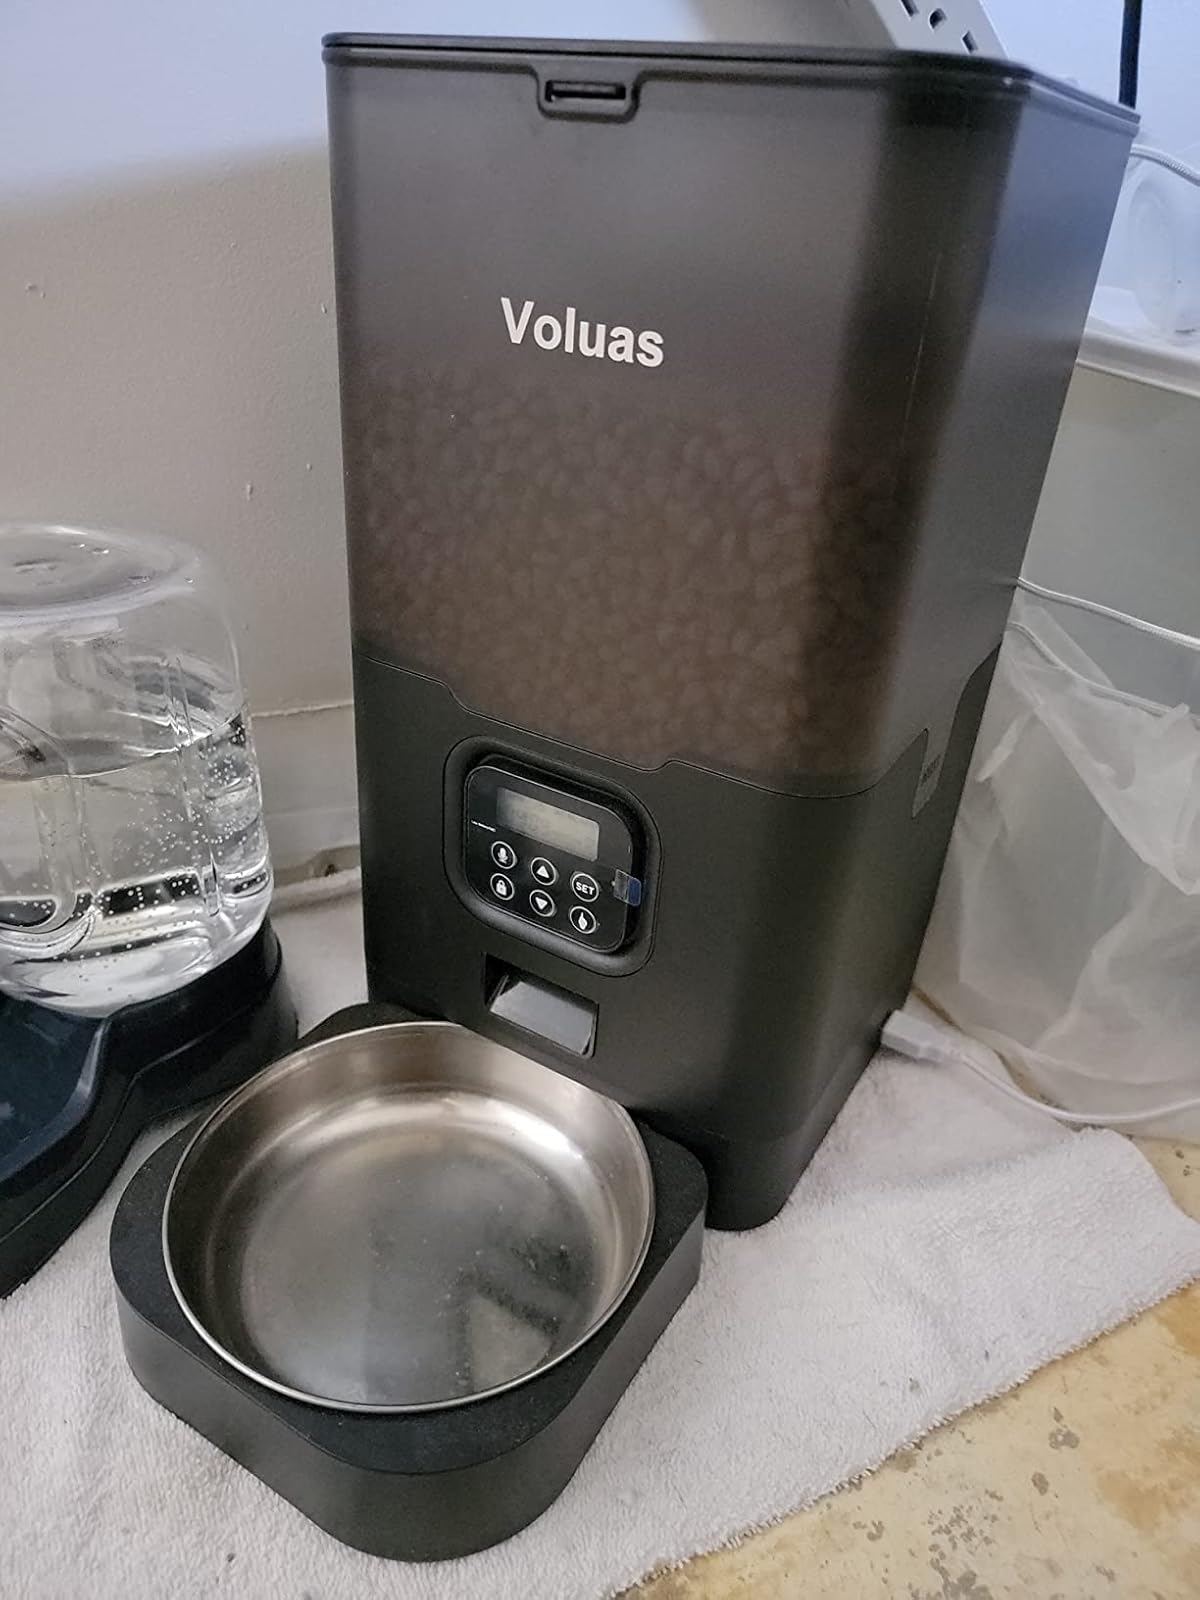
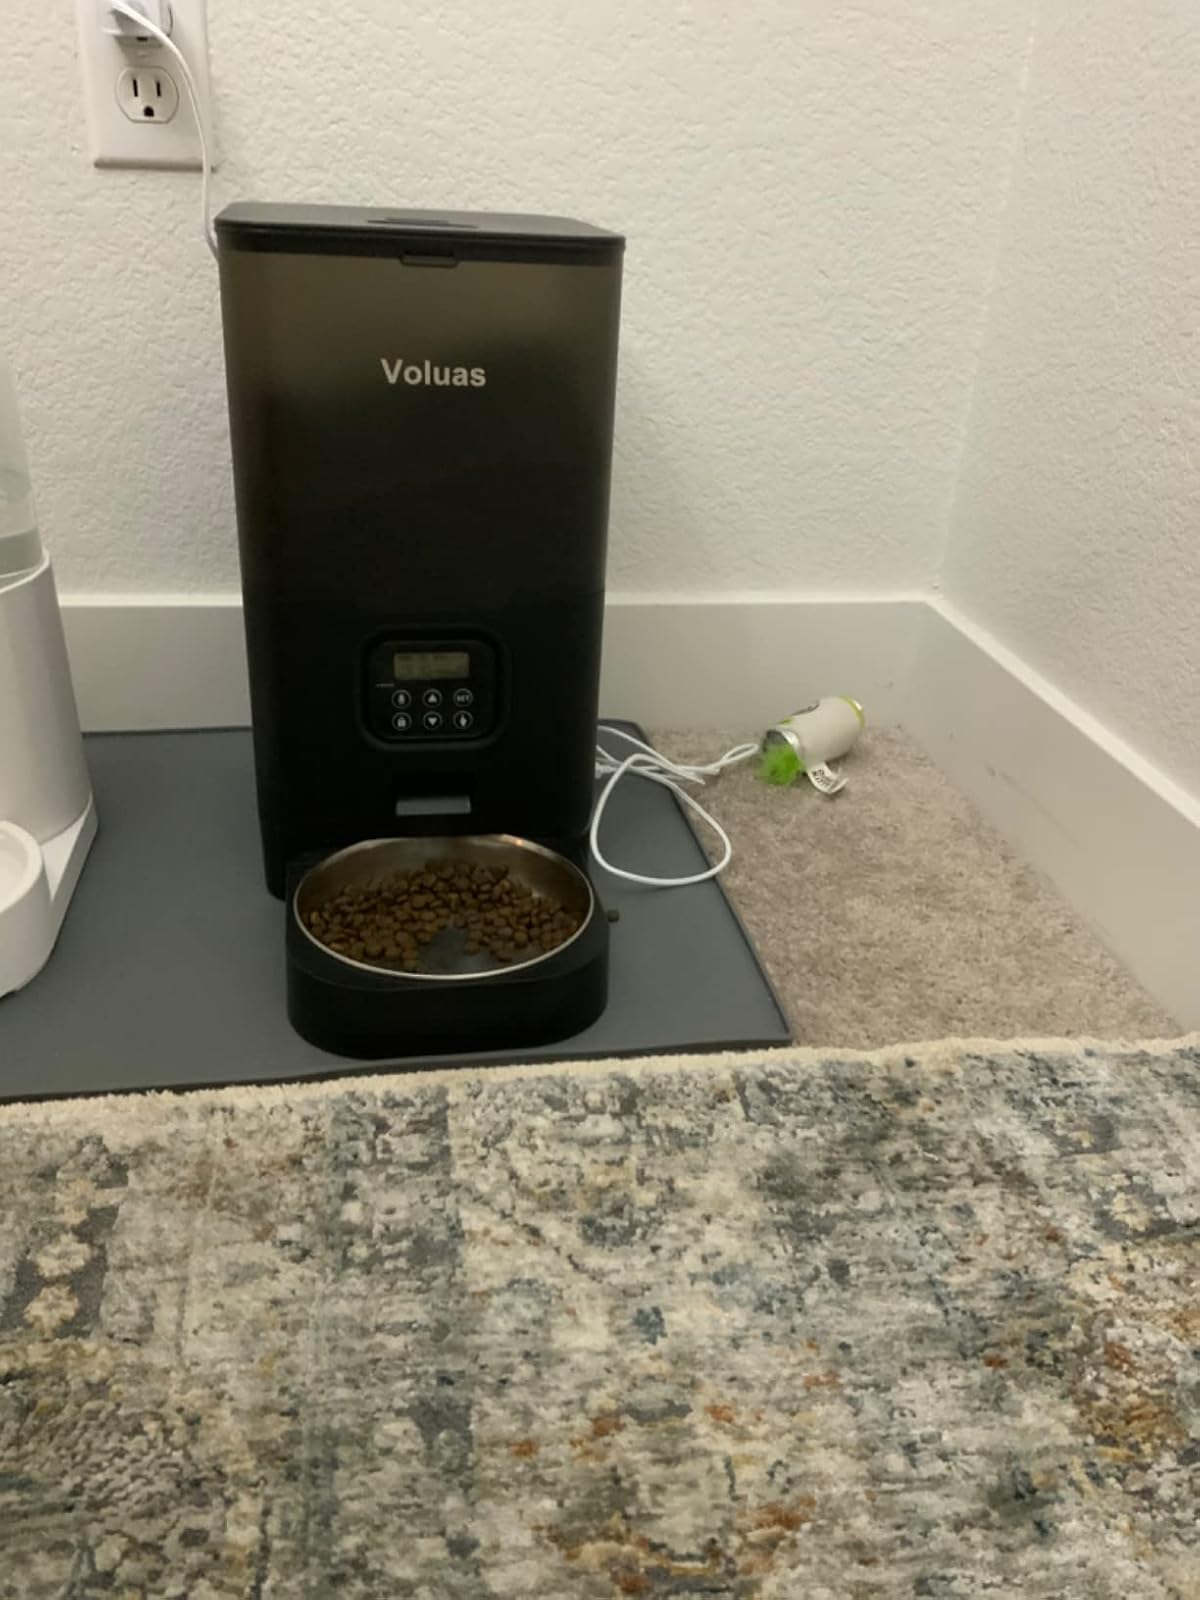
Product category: items_feeder
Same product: yes